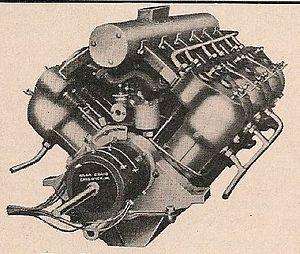
On désigne par V12 un moteur à combustion interne comportant 12 cylindres disposés en V. Selon l'angle d'ouverture, le V est plus ou moins prononcé.